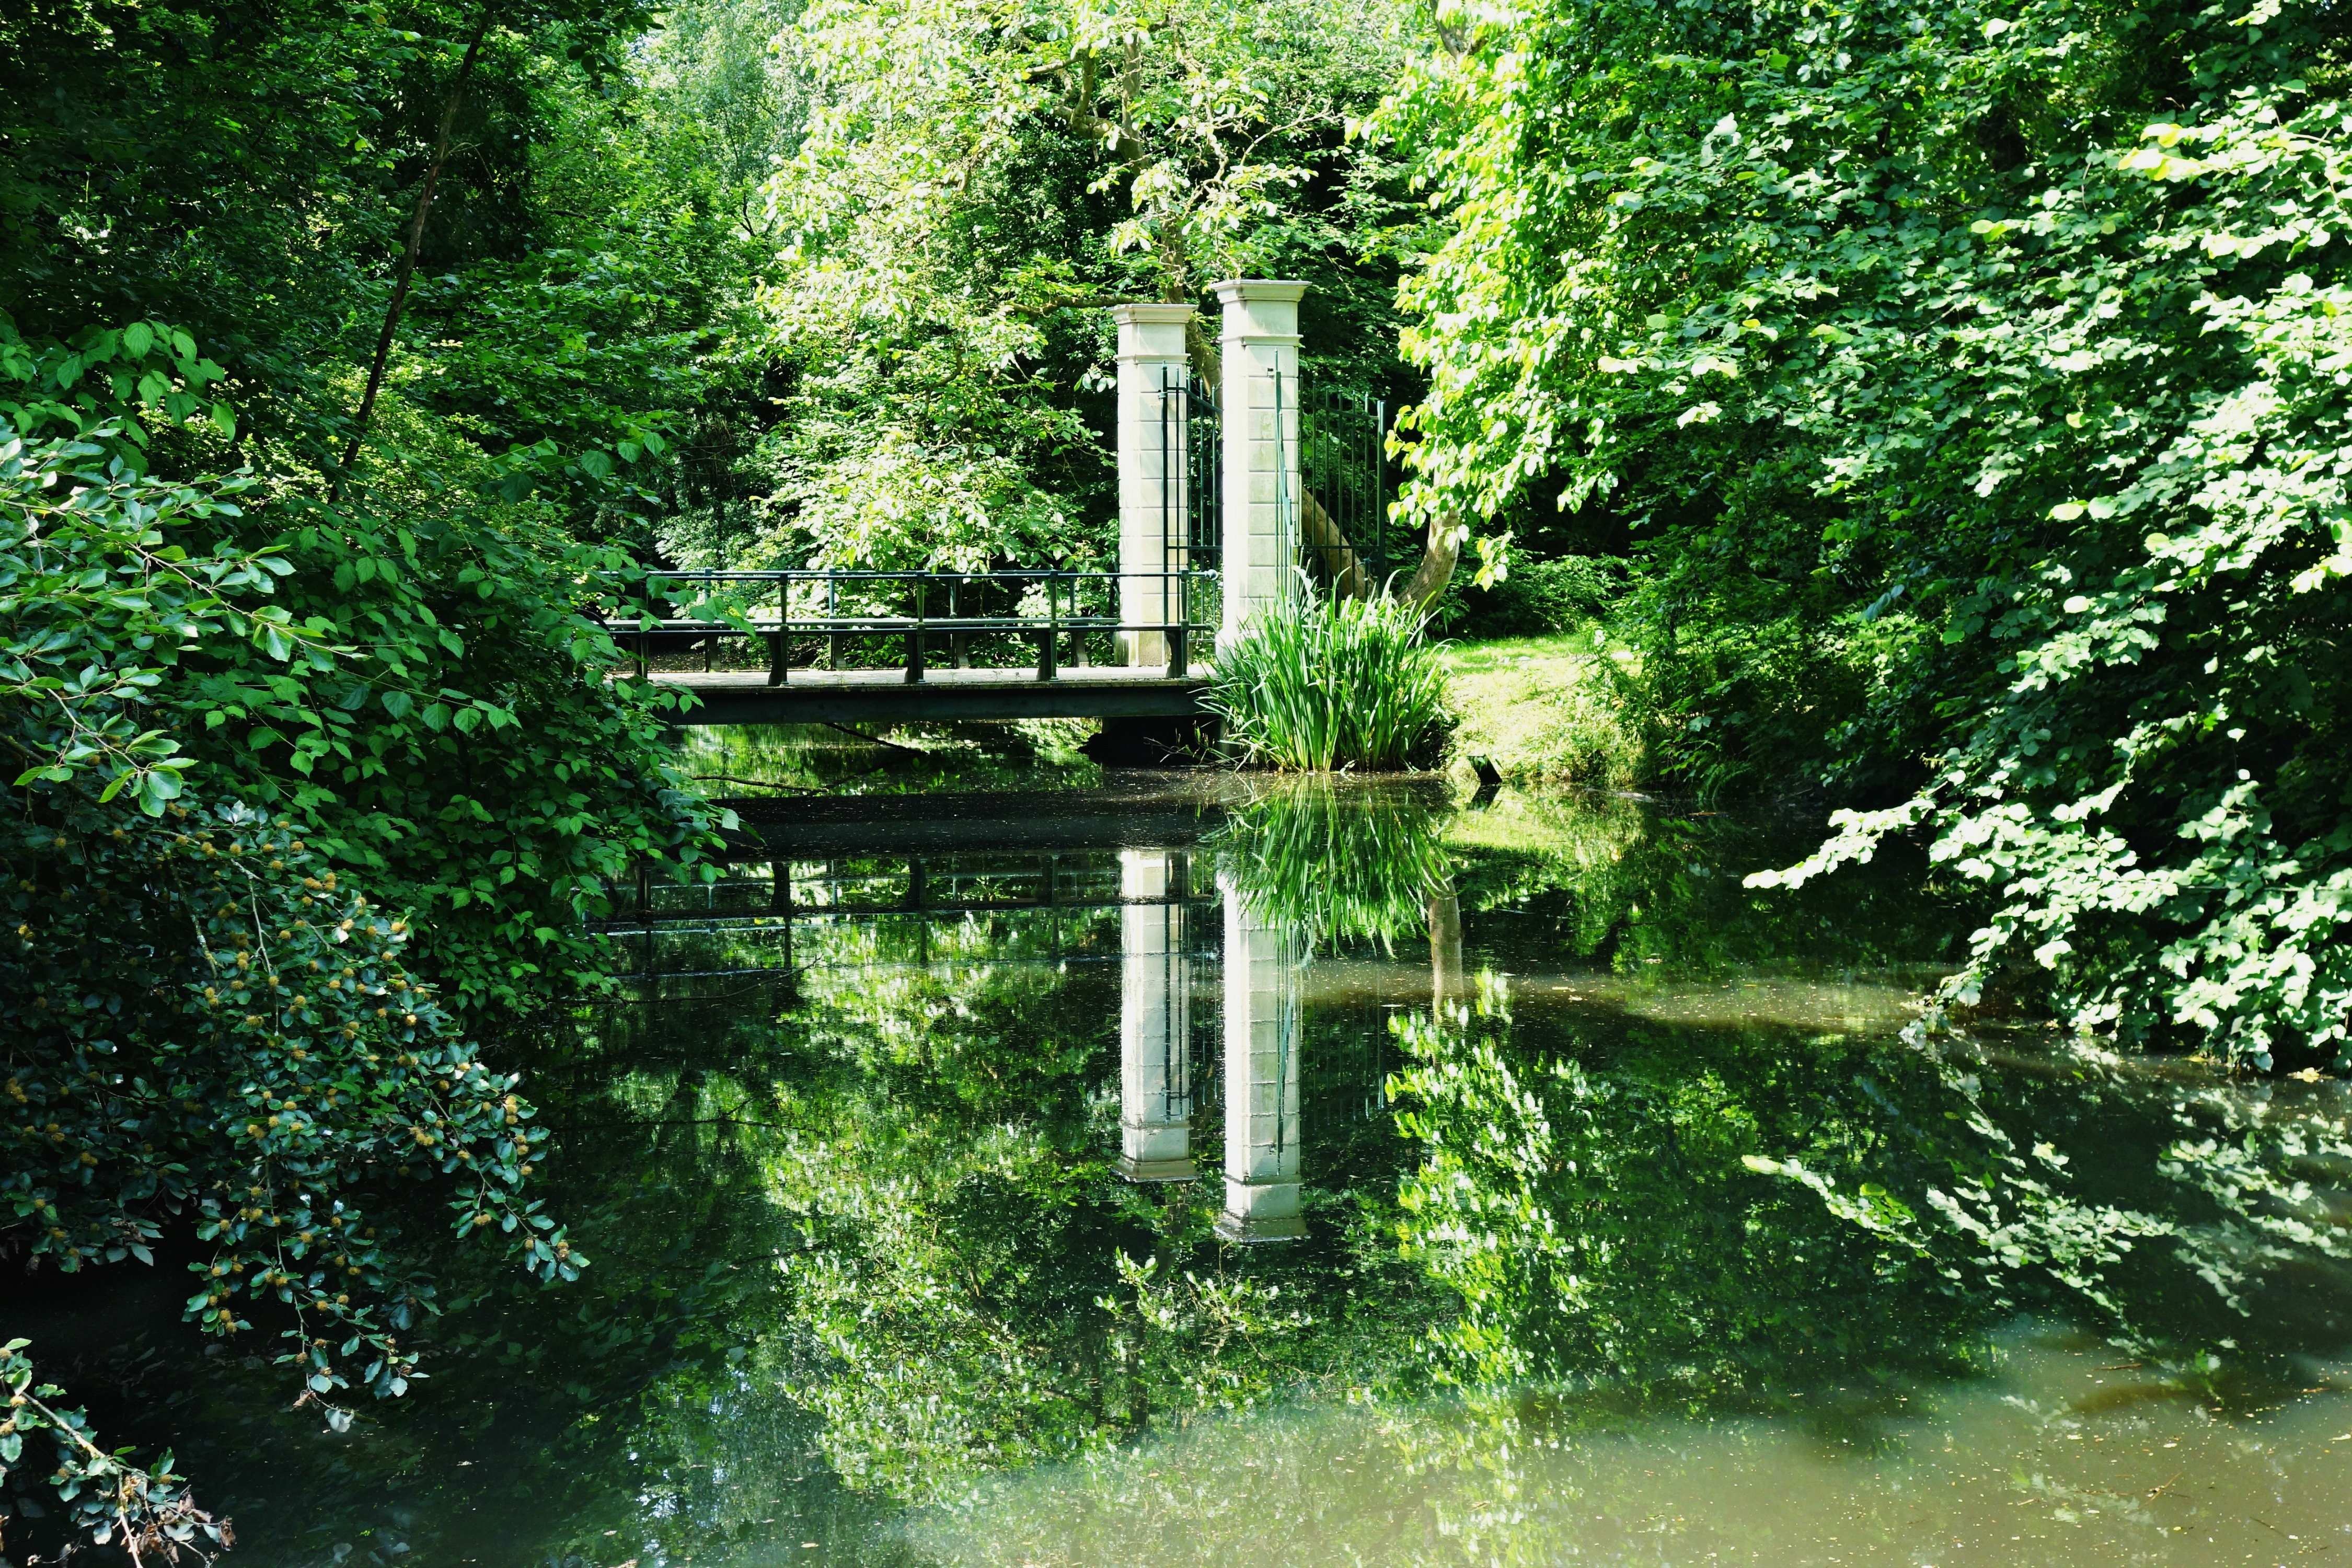
tree, water, forest, sunshine, bridge, sunlight, flower, lake, summer, pond, foliage, europe, stream, green, reflection, jungle, park, botany, garden, waterway, sunny, netherlands, bright, estate, woodland, watercourse